Donna Summer

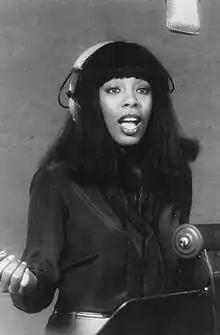
Summer in a recording studio in September 1977

While working as a model part-time and backing singer in Munich, Summer met producers Giorgio Moroder and Pete Bellotte during a recording session for Three Dog Night at Musicland Studios. The trio forged a working partnership and Donna was signed to Moroder's Oasis label in 1974. A demo tape of Summer's work with Moroder and Bellotte led to a deal with the European-distributed label Groovy Records. Due to an error on the record cover, Donna Sommer became Donna Summer; the name stuck. Summer's first album, "Lady of the Night", was released in 1974. Unlike the records she would be known for, most of the material on the album had elements of symphonic rock, folk and pop. Though the album itself didn't chart, it spawned two singles, "The Hostage" and the title track. Both songs hit the top ten in various European countries including the Netherlands, Sweden, Germany and Belgium. "The Hostage" was removed from radio playlists in Germany because of the song's subject matter: a high ranking politician that had recently been kidnapped and held for ransom. One of her first TV appearances was in the Dutch television show, "Van Oekel's Discohoek", which started the breakthrough of "The Hostage", and in which she gracefully went along with the scripted absurdity and chaos in the show.